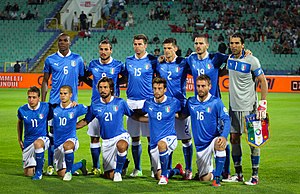
Italiens fodboldlandshold / Italiens placering i de største turneringer
Italiens fodboldlandshold er det nationale fodboldhold i Italien, og landsholdet bliver administreret af Federazione Italiana Giuoco Calcio. Holdet har vundet fire Verdensmesterskaber henholdsvis i 1934, 1938, 1982 og senest 2006. Dog har Italien kun vundet et enkelt Europamesterskab.